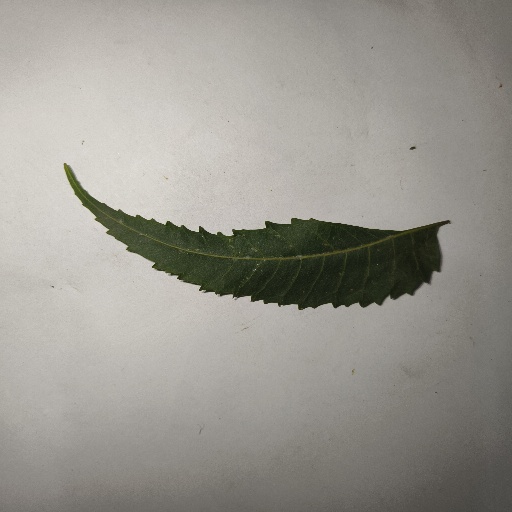
Species: Neem
Leaf condition: Healthy Leaf